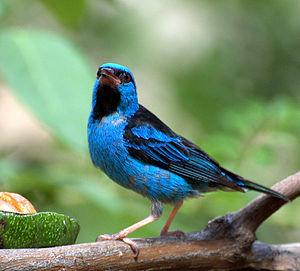
Le genre Dacnis comprend 10 espèces de passereaux de l'écozone néotropicale dont le nom normalisé est aussi dacnis.